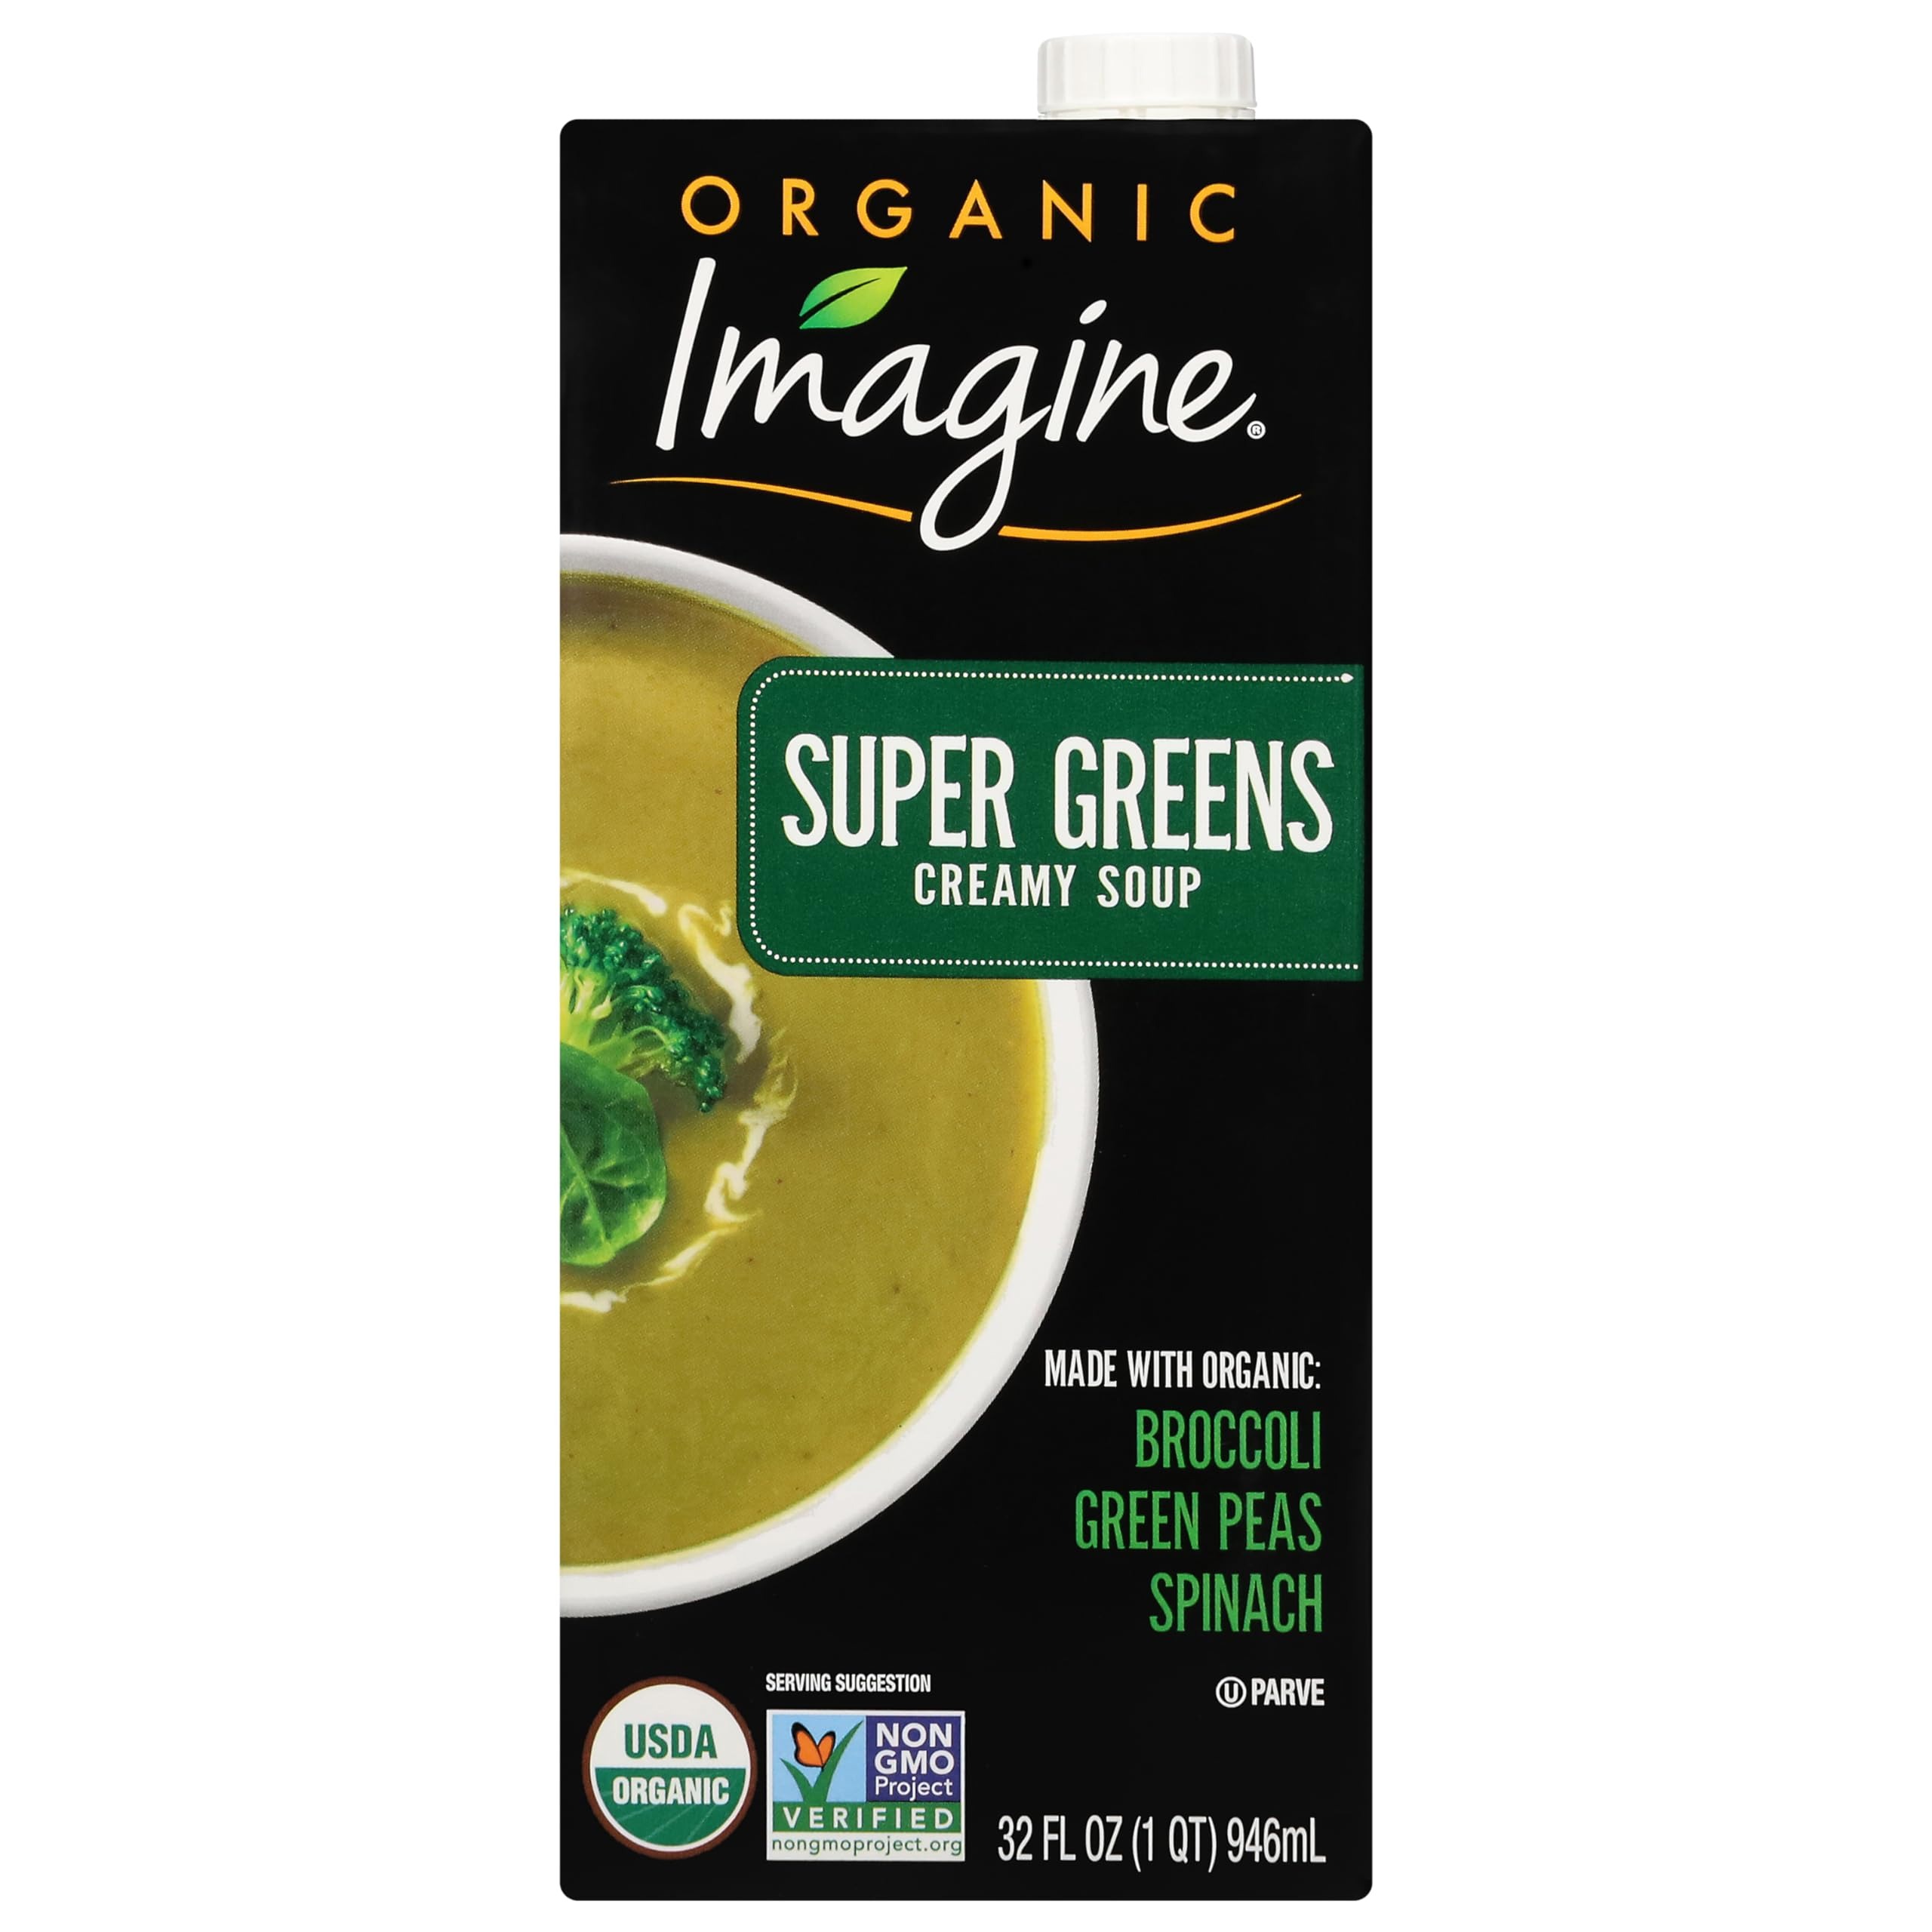
Item Name: Imagine Organic Super Greens Creamy Soup 32 fl. oz (Pack of 6)
Bullet Point 1: This powerhouse combo of beans, vegetables, and body boosting plants delivers good nutrition in a delicious creamy soup.
Bullet Point 2: Finish off with croutons, a dollop of yogurt, chives and a sprinkling of grated nutmeg for an indulgent treat. Or if you're thinking of a meal, serve with a large spoonful of cooked wild rice, roasted cherry tomatoes, yogurt & fresh basil.
Bullet Point 3: Contains no added MSG, artificial flavors, chemicals, or preservatives.
Bullet Point 4: Non-GMO Project Verified
Bullet Point 5: Gluten-free, vegan, non-dairy, non-GMO, and USDA organic certified - we make sure to accommodate those who are allergy and health conscious
Value: 192.0
Unit: Fl Oz

Price: 6.11